Direct-coupled transistor logic

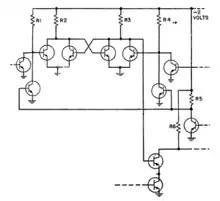
Direct-coupled transistor logic (DCTL) circuit of the Leprechaun computer

Direct-coupled transistor logic (DCTL) is similar to resistor–transistor logic (RTL), but the input transistor bases are connected directly to the collector outputs without any base resistors. Consequently, DCTL gates have fewer components, are more economical, and are simpler to fabricate onto integrated circuits than RTL gates. Unfortunately, DCTL has much smaller signal levels, has more susceptibility to ground noise, and requires matched transistor characteristics. The transistors are also heavily overdriven; this is a good feature in that it reduces the saturation voltage of the output transistors, but it also slows the circuit down due to a high stored charge in the base. Gate fan-out is limited due to "current hogging": if the transistor base–emitter voltages are not well matched, then the base–emitter junction of one transistor may conduct most of the input drive current at such a low base–emitter voltage that other input transistors fail to turn on.